7th Alpini Regiment

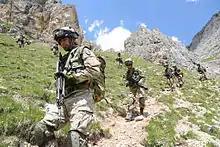
7th Alpini soldiers during the exercise Falzarego 2011

On 22 December 1935, the 7th Alpini Regiment was mobilized for the Second Italo-Ethiopian War. On the same date the regiment received the Alpini Battalion "Pieve di Teco" from the 1st Alpini Regiment and the Alpini Battalion "Exilles" from the 3rd Alpini Regiment. On 31 December of the same year, the 7th Alpini Regiment, which now consisted of the Alpini Battalions "Feltre", "Pieve di Teco", and "Exilles", was assigned to the newly formed 5th Alpine Division "Pusteria", which also included the newly formed 11th Alpini Regiment and 5th Alpine Artillery Regiment "Pusteria". On 6 January 1936 the "Pusteria" division's units embarked in Livorno and Naples for the transfer to Massawa in Eritrea. The same month the depot of the 7th Alpini Regiment formed the command and the 643rd Company of the VII Replacements Battalion. The replacement troops were volunteers drawn from the regiments, which had transferred battalions to the 7th Alpini Regiment for the war. The VII Replacements Battalion consisted of the 603rd, 614th, and 643rd companies, with the 603rd Company having been formed by the 1st Alpini Regiment and the 614th Company by the 3rd Alpini Regiment. Each of the three companies used a different colored "Nappina", with the color corresponding to the battalion of the deployed regiment the company was meant to support. The VII Replacements Battalion was attached to 7th Alpini Regiment and immediately shipped to Eritrea, where in the meantime the "Pusteria" was engaged in combat against Ethiopian troops.